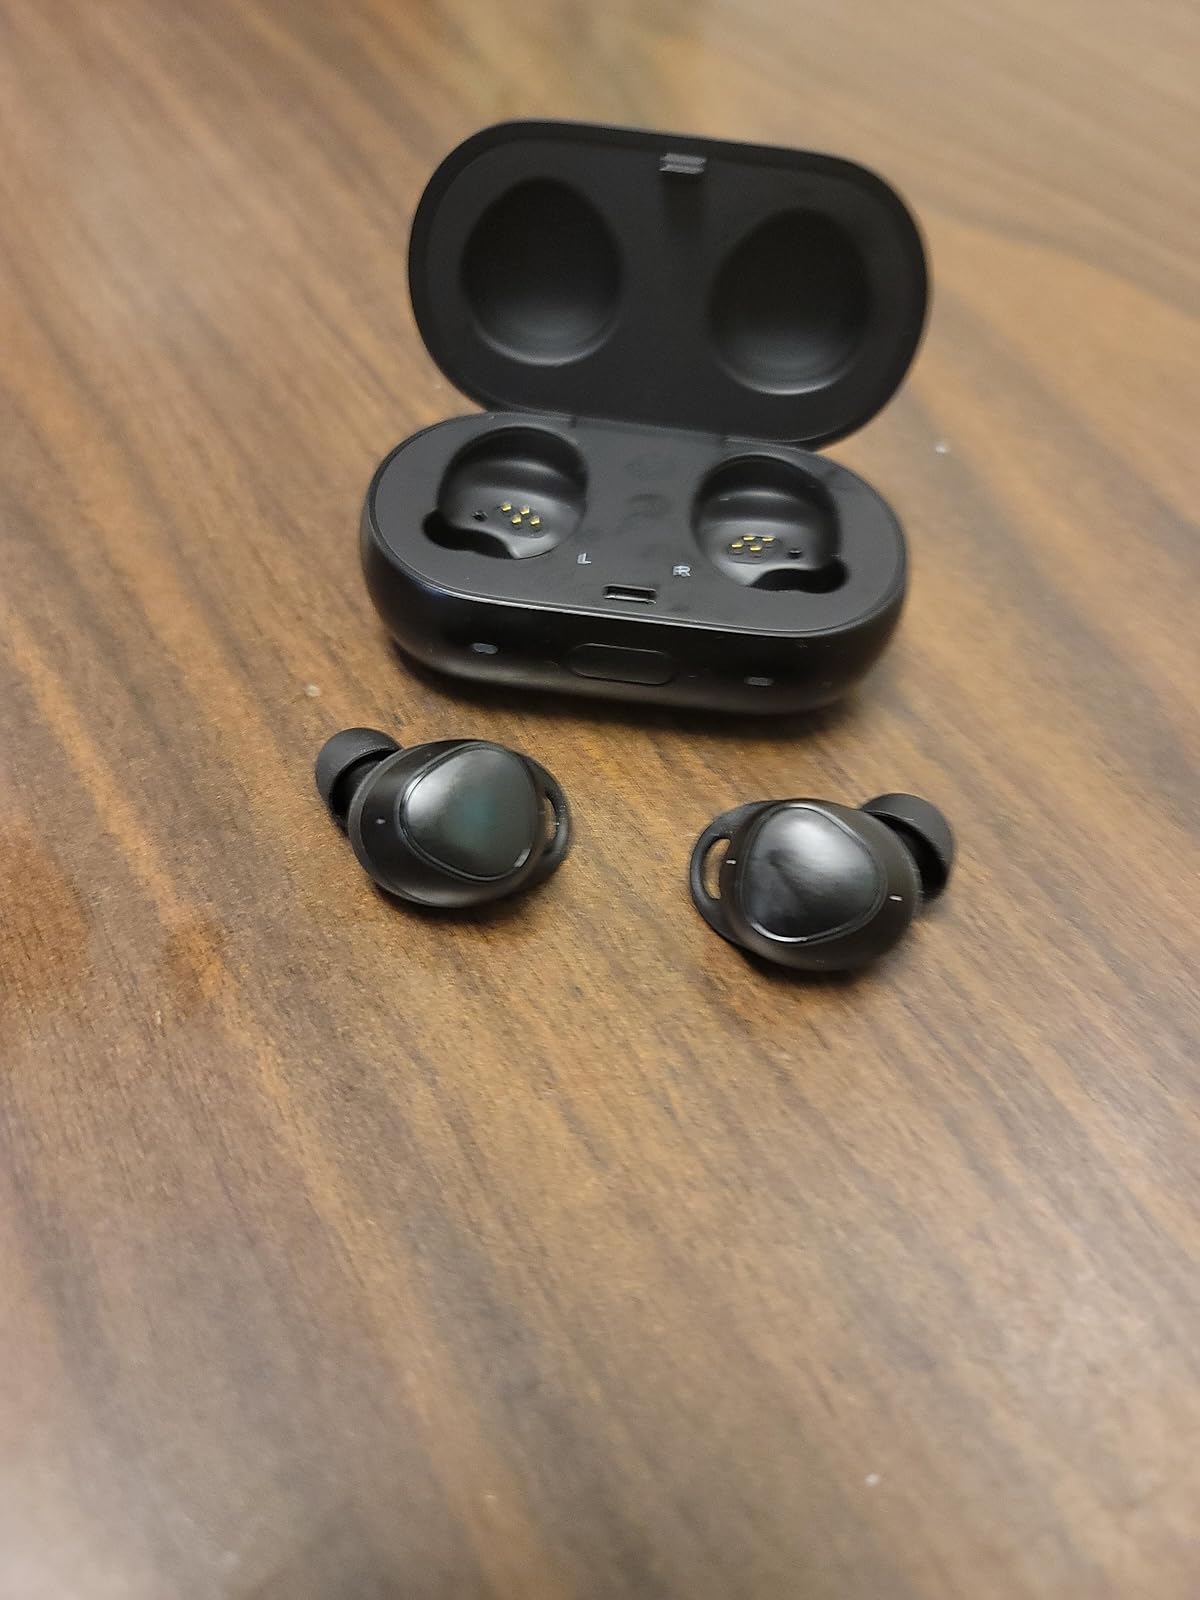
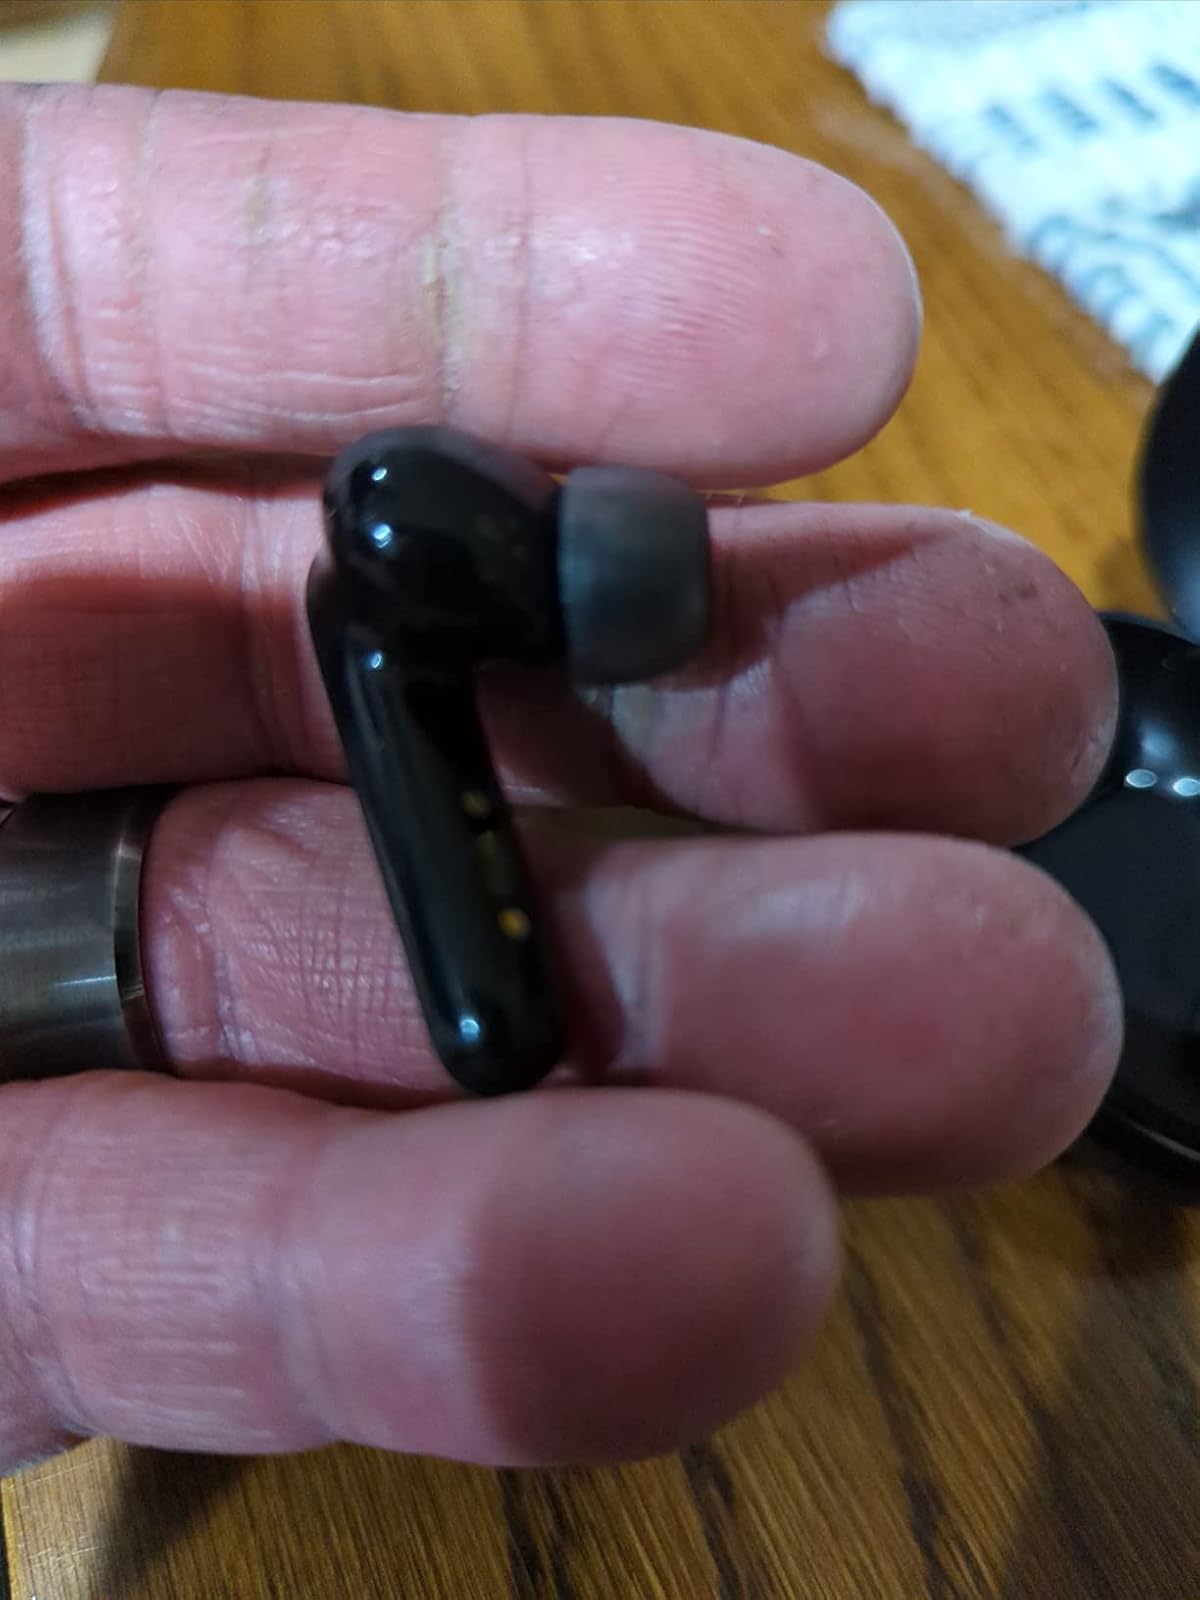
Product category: earbuds
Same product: no